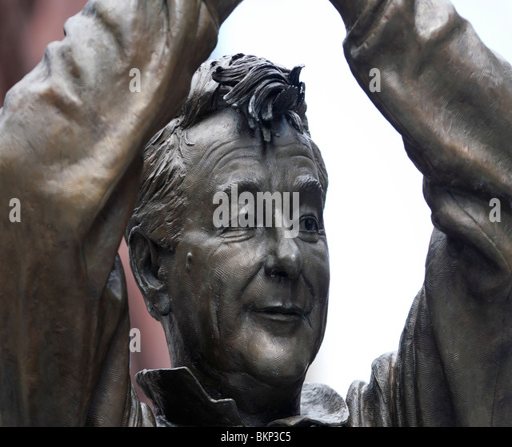
the statue of legendary manager , now sited